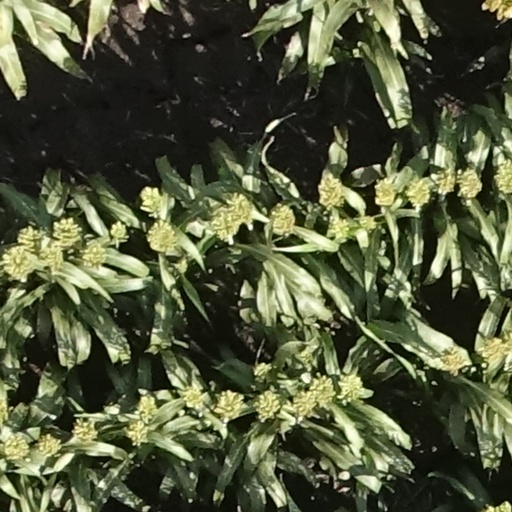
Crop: sorghum